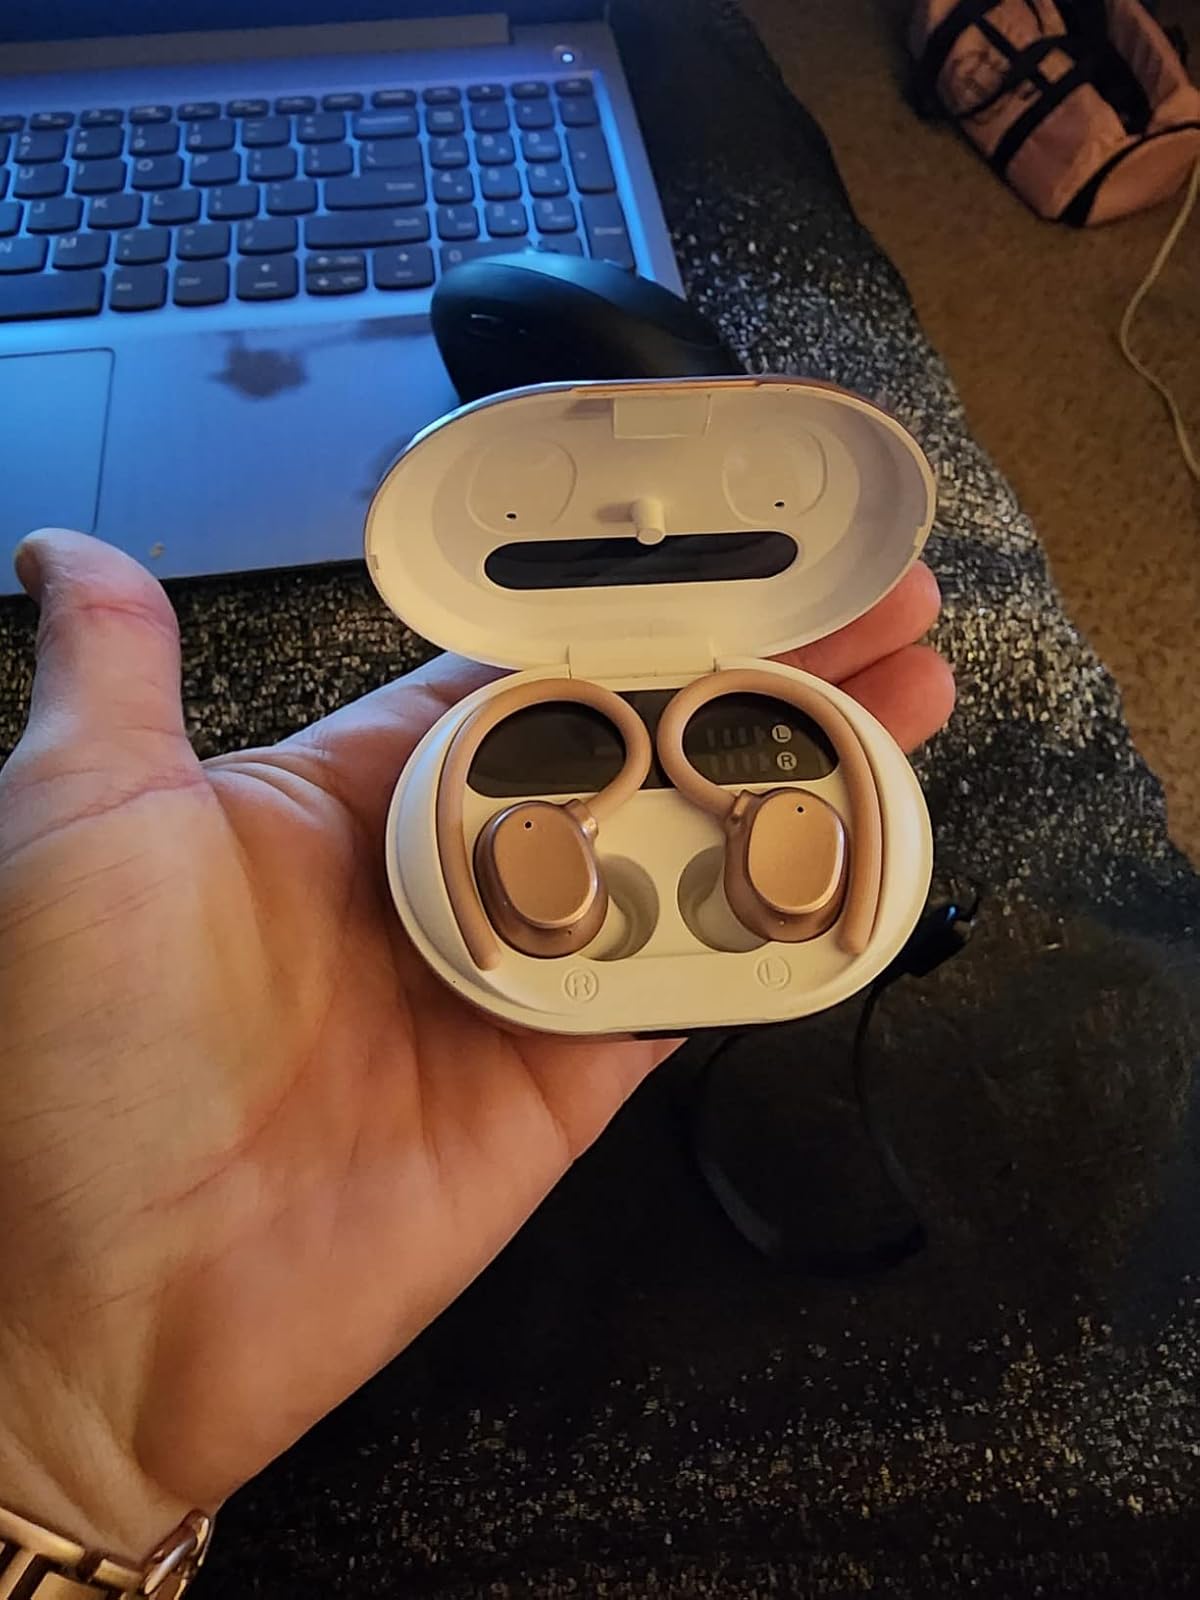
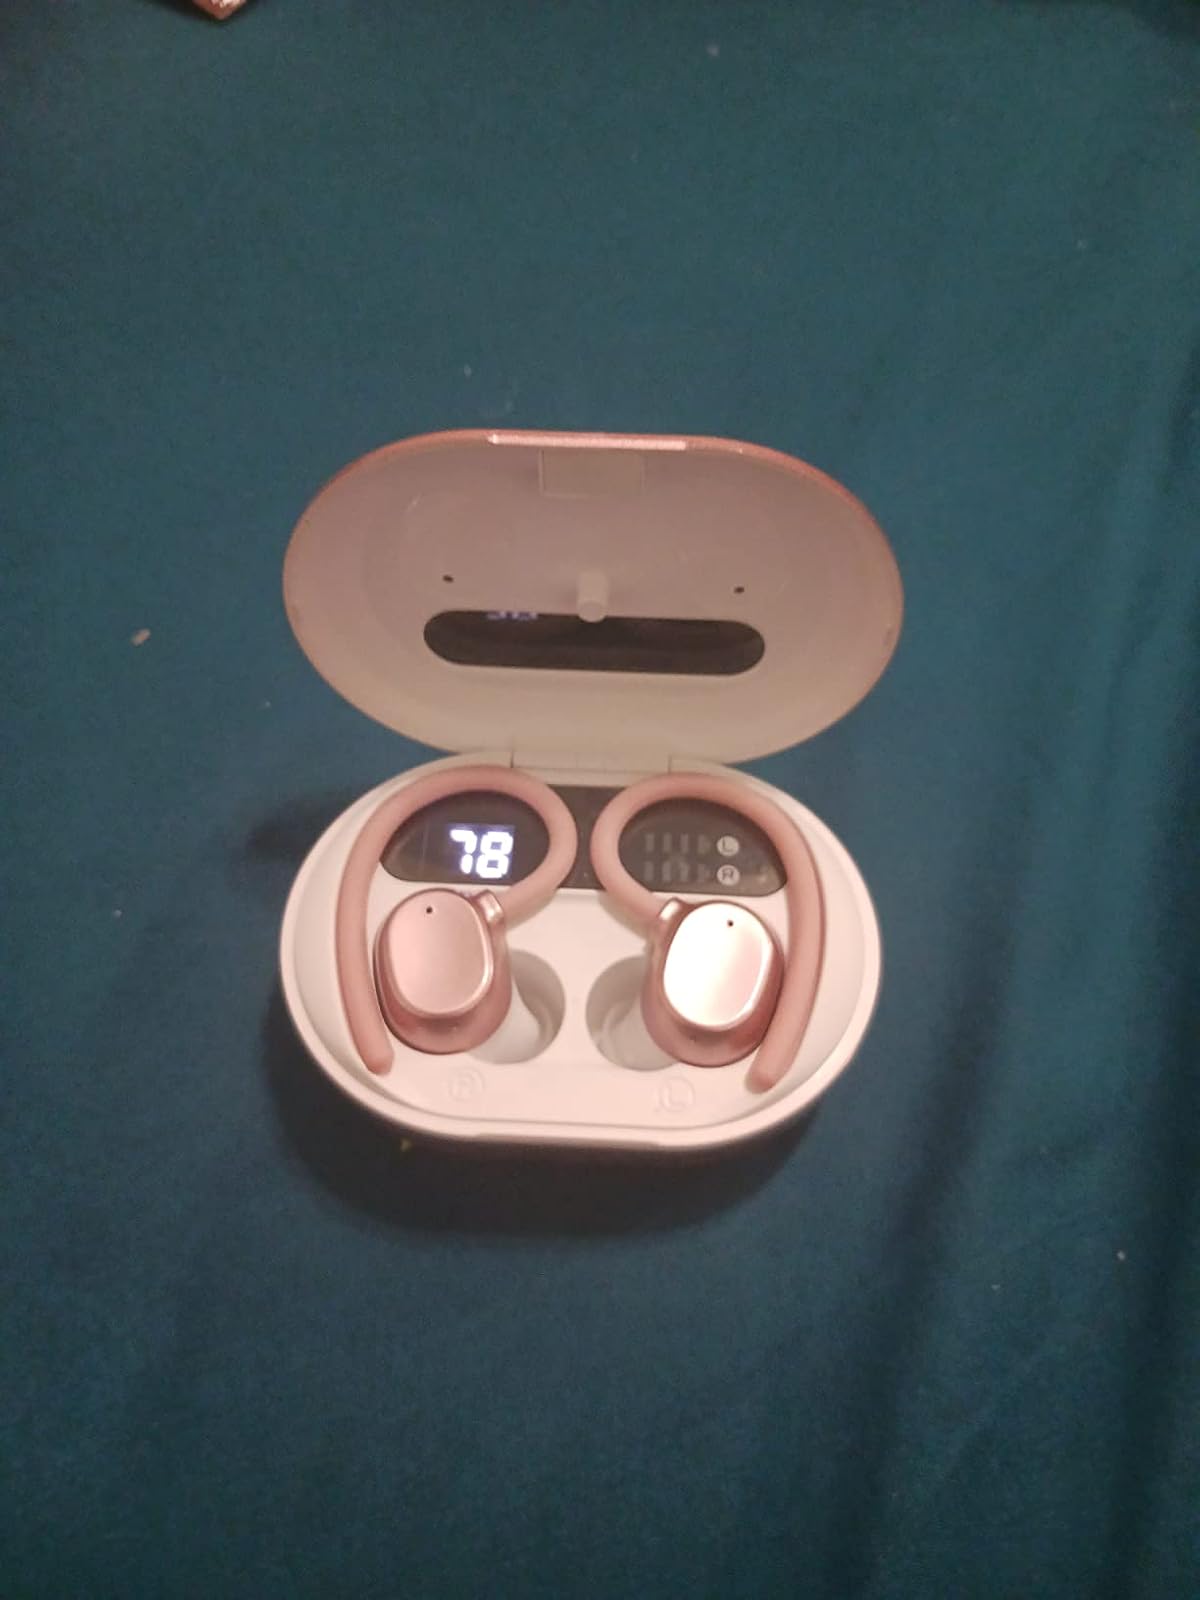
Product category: earbuds
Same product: yes